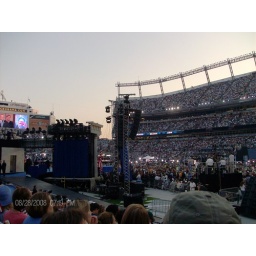
The speakers podium is in the middle between blue curtain and lights.